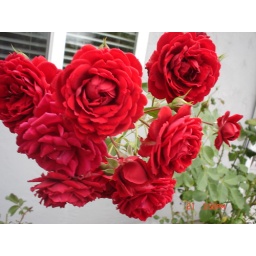
red rose in my backyard